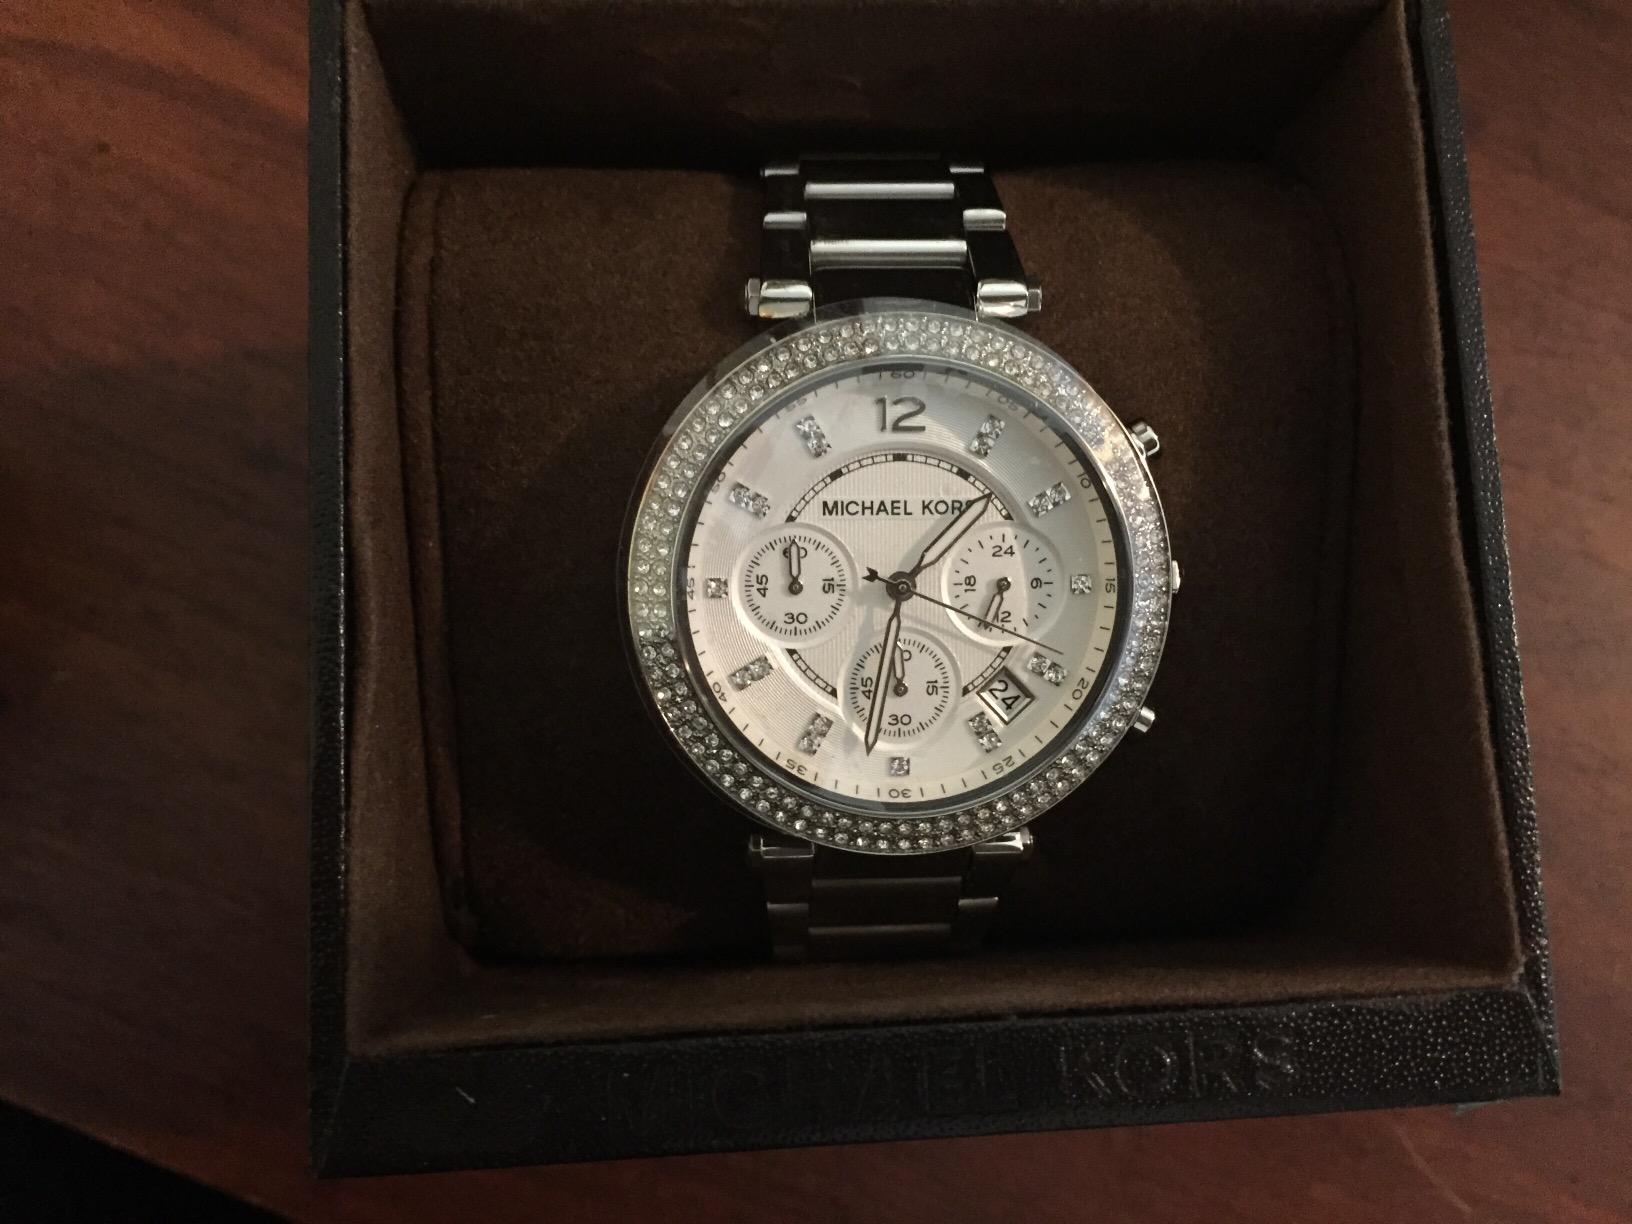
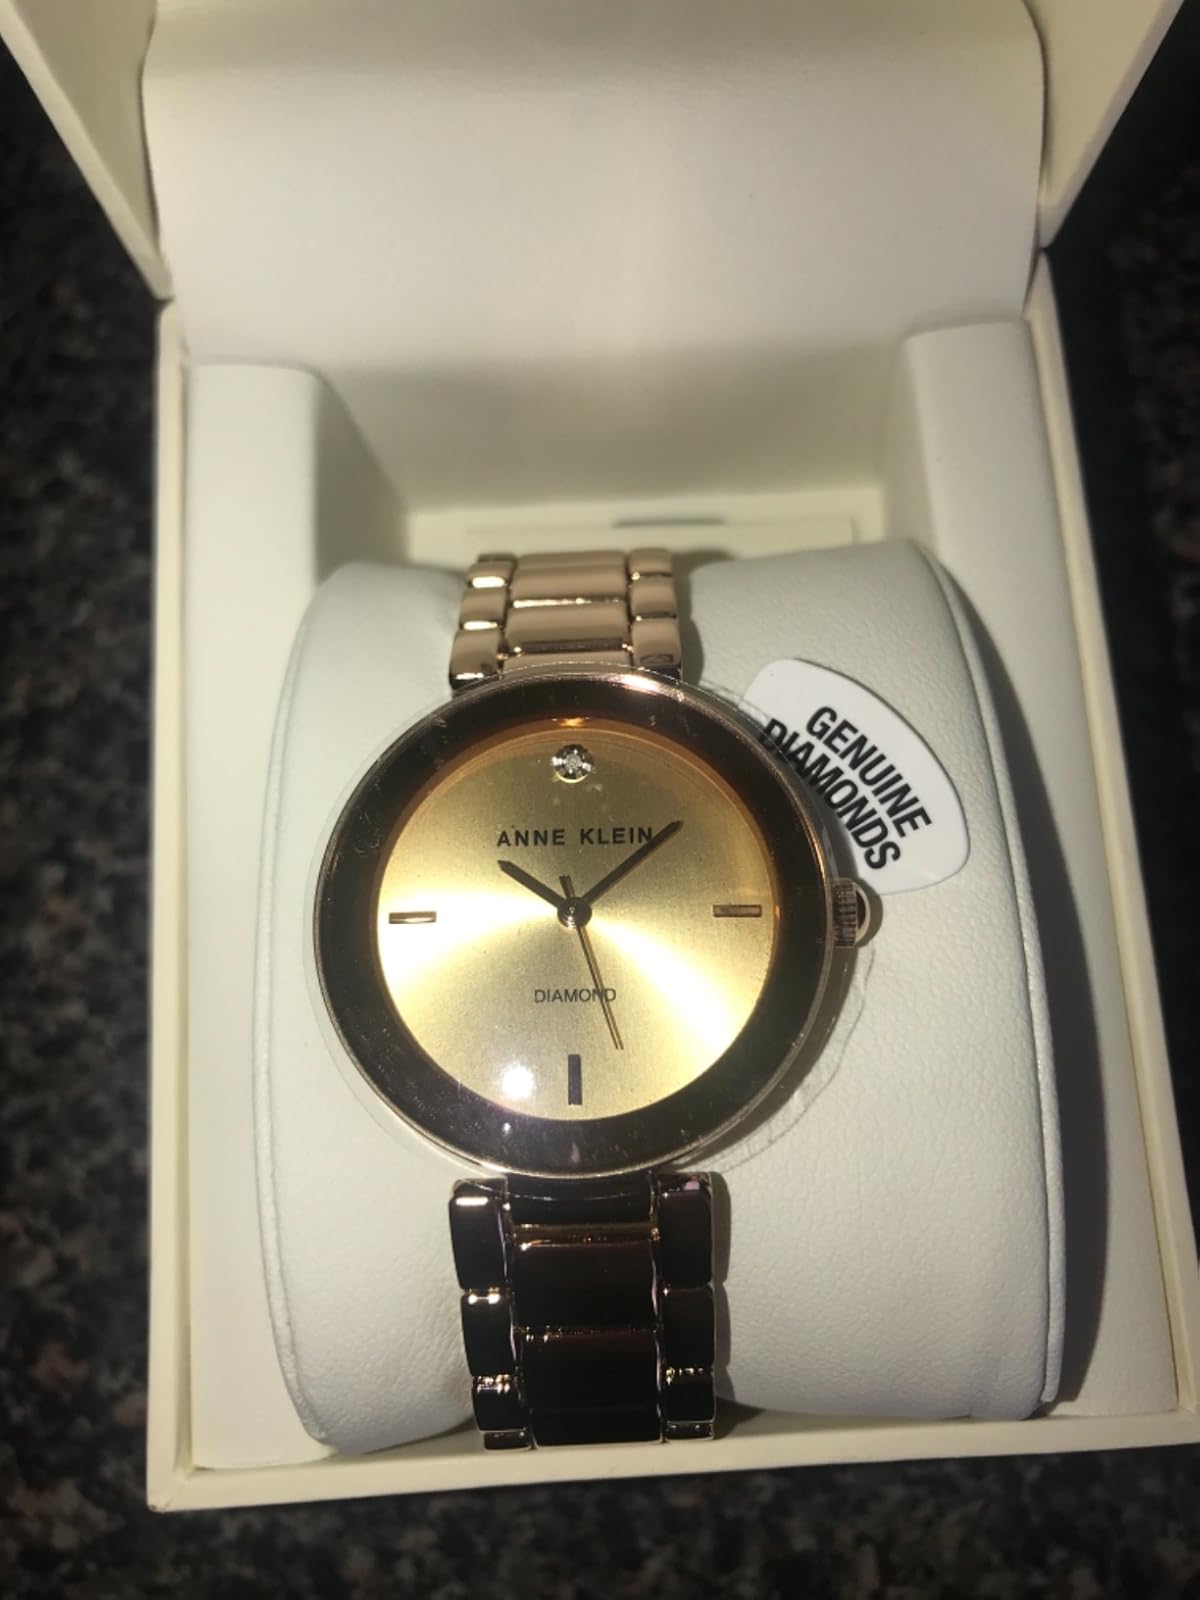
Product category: accessories_watch
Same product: no